Hugh Hornby Birley

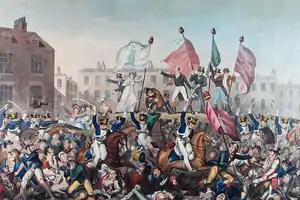
Birley is chiefly remembered for his role in the Peterloo Massacre of 1819 (engraving by Richard Carlile)

In 1814 he commenced the building of the Cambridge Street Cotton Mill in Chorlton-on-Medlock. He was a local magistrate and one of the commanders of the Manchester and Salford Yeomanry responsible for the Peterloo Massacre at St Peter's Field in 1819.